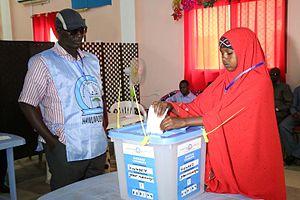
Cet article recense les élections tenues durant l'année 2016. Il inclut les élections législatives et présidentielles nationales dans les États souverains, ainsi que les référendums au niveau national.